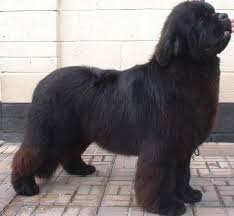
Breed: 215-n000031-Newfoundland